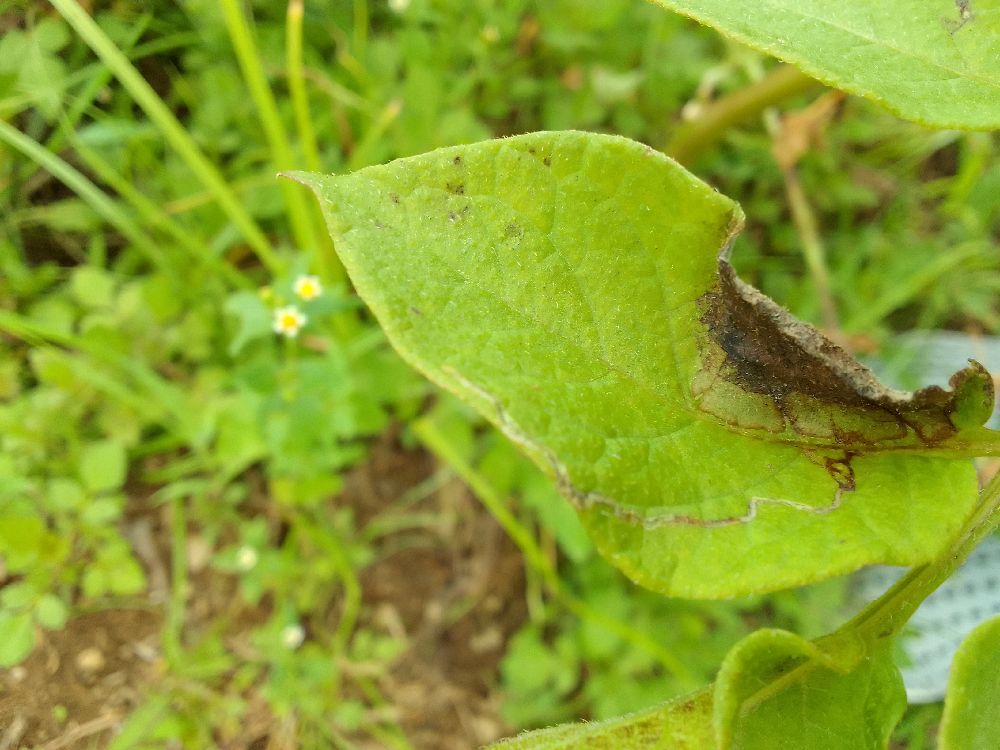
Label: Late blight